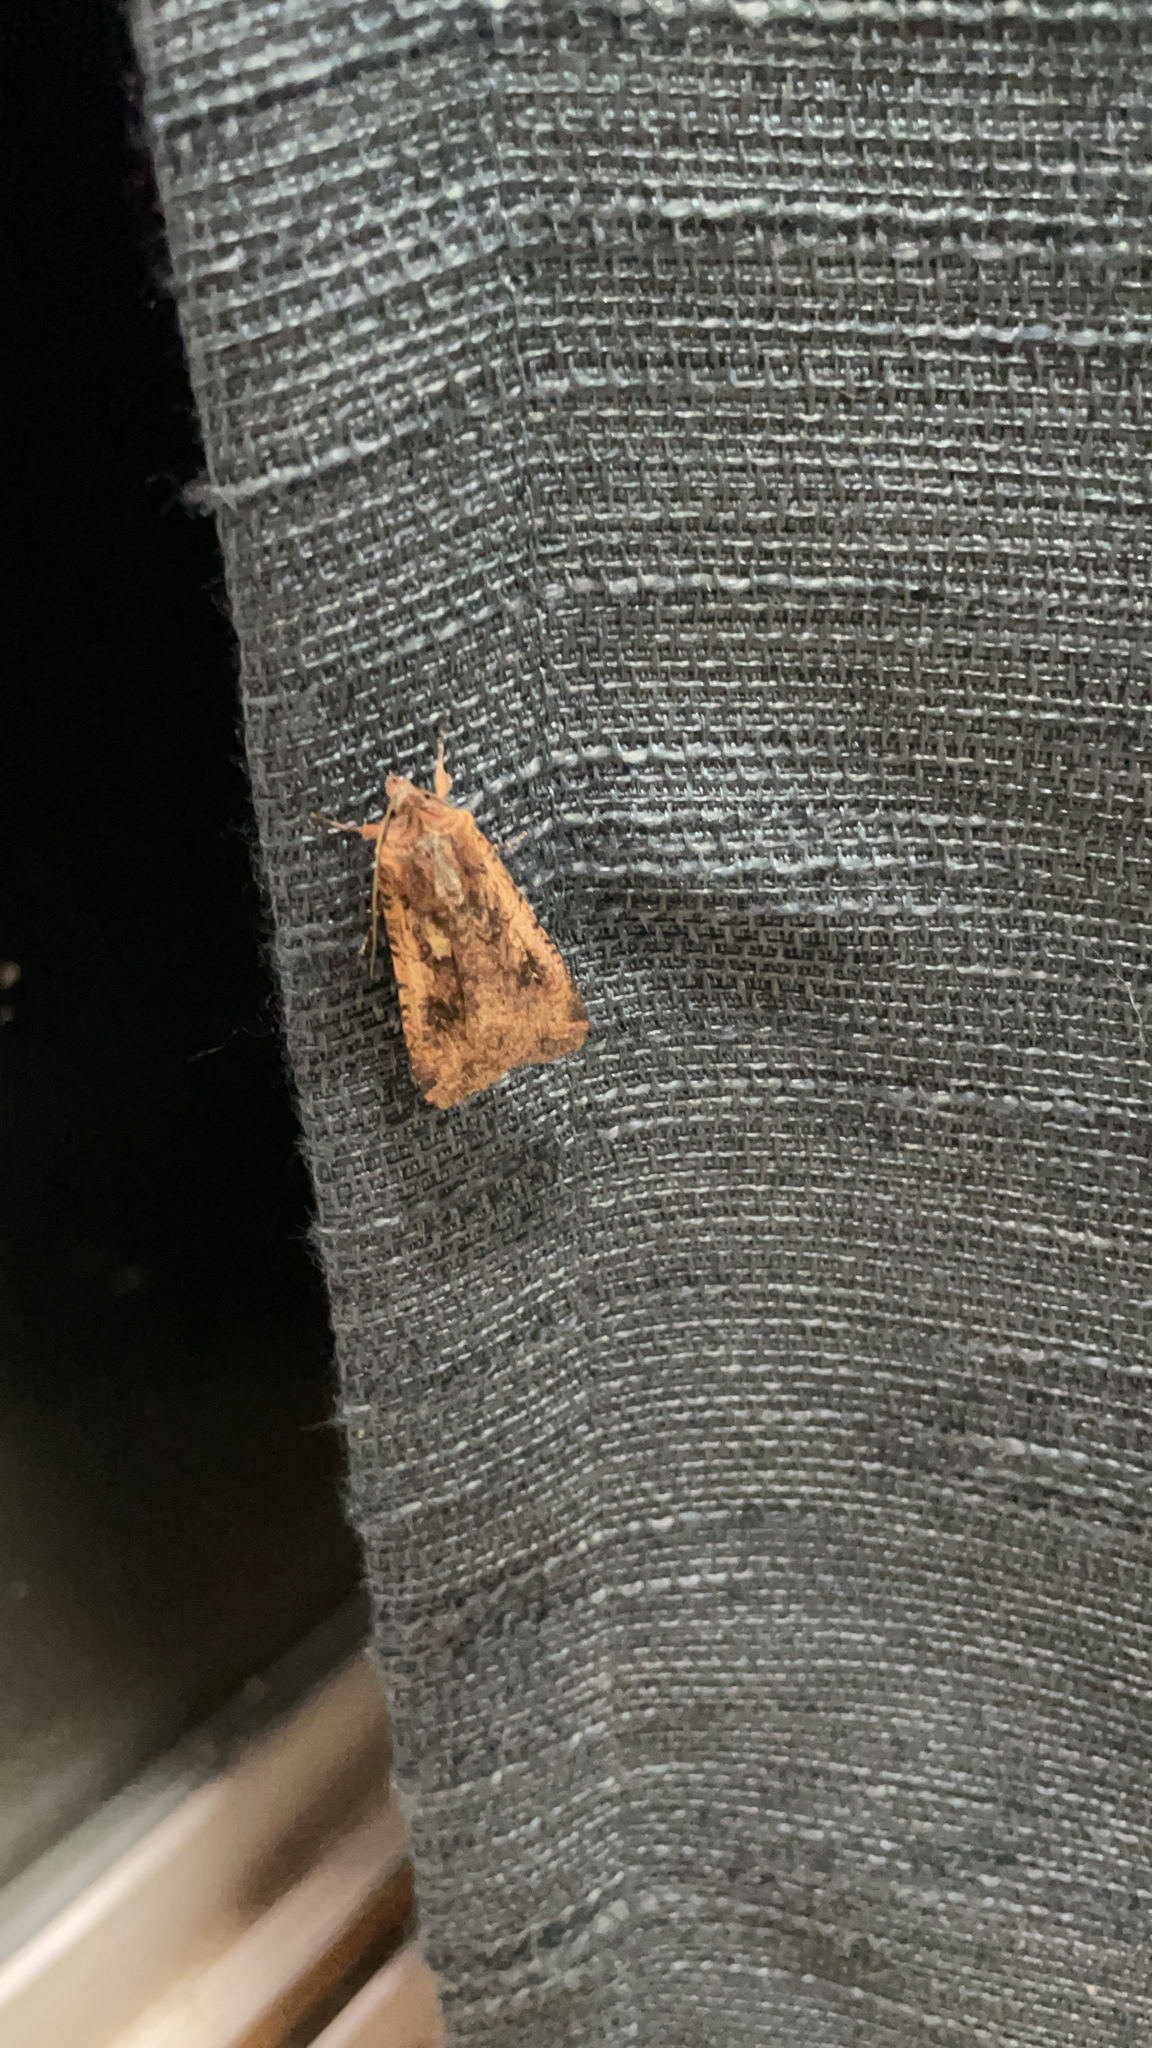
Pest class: cutworms